Jean-Claude Dunyach

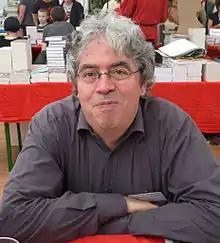
Jean-Claude Dunyach in 2010

Jean-Claude Dunyach (born 1957) is a French science fiction writer.